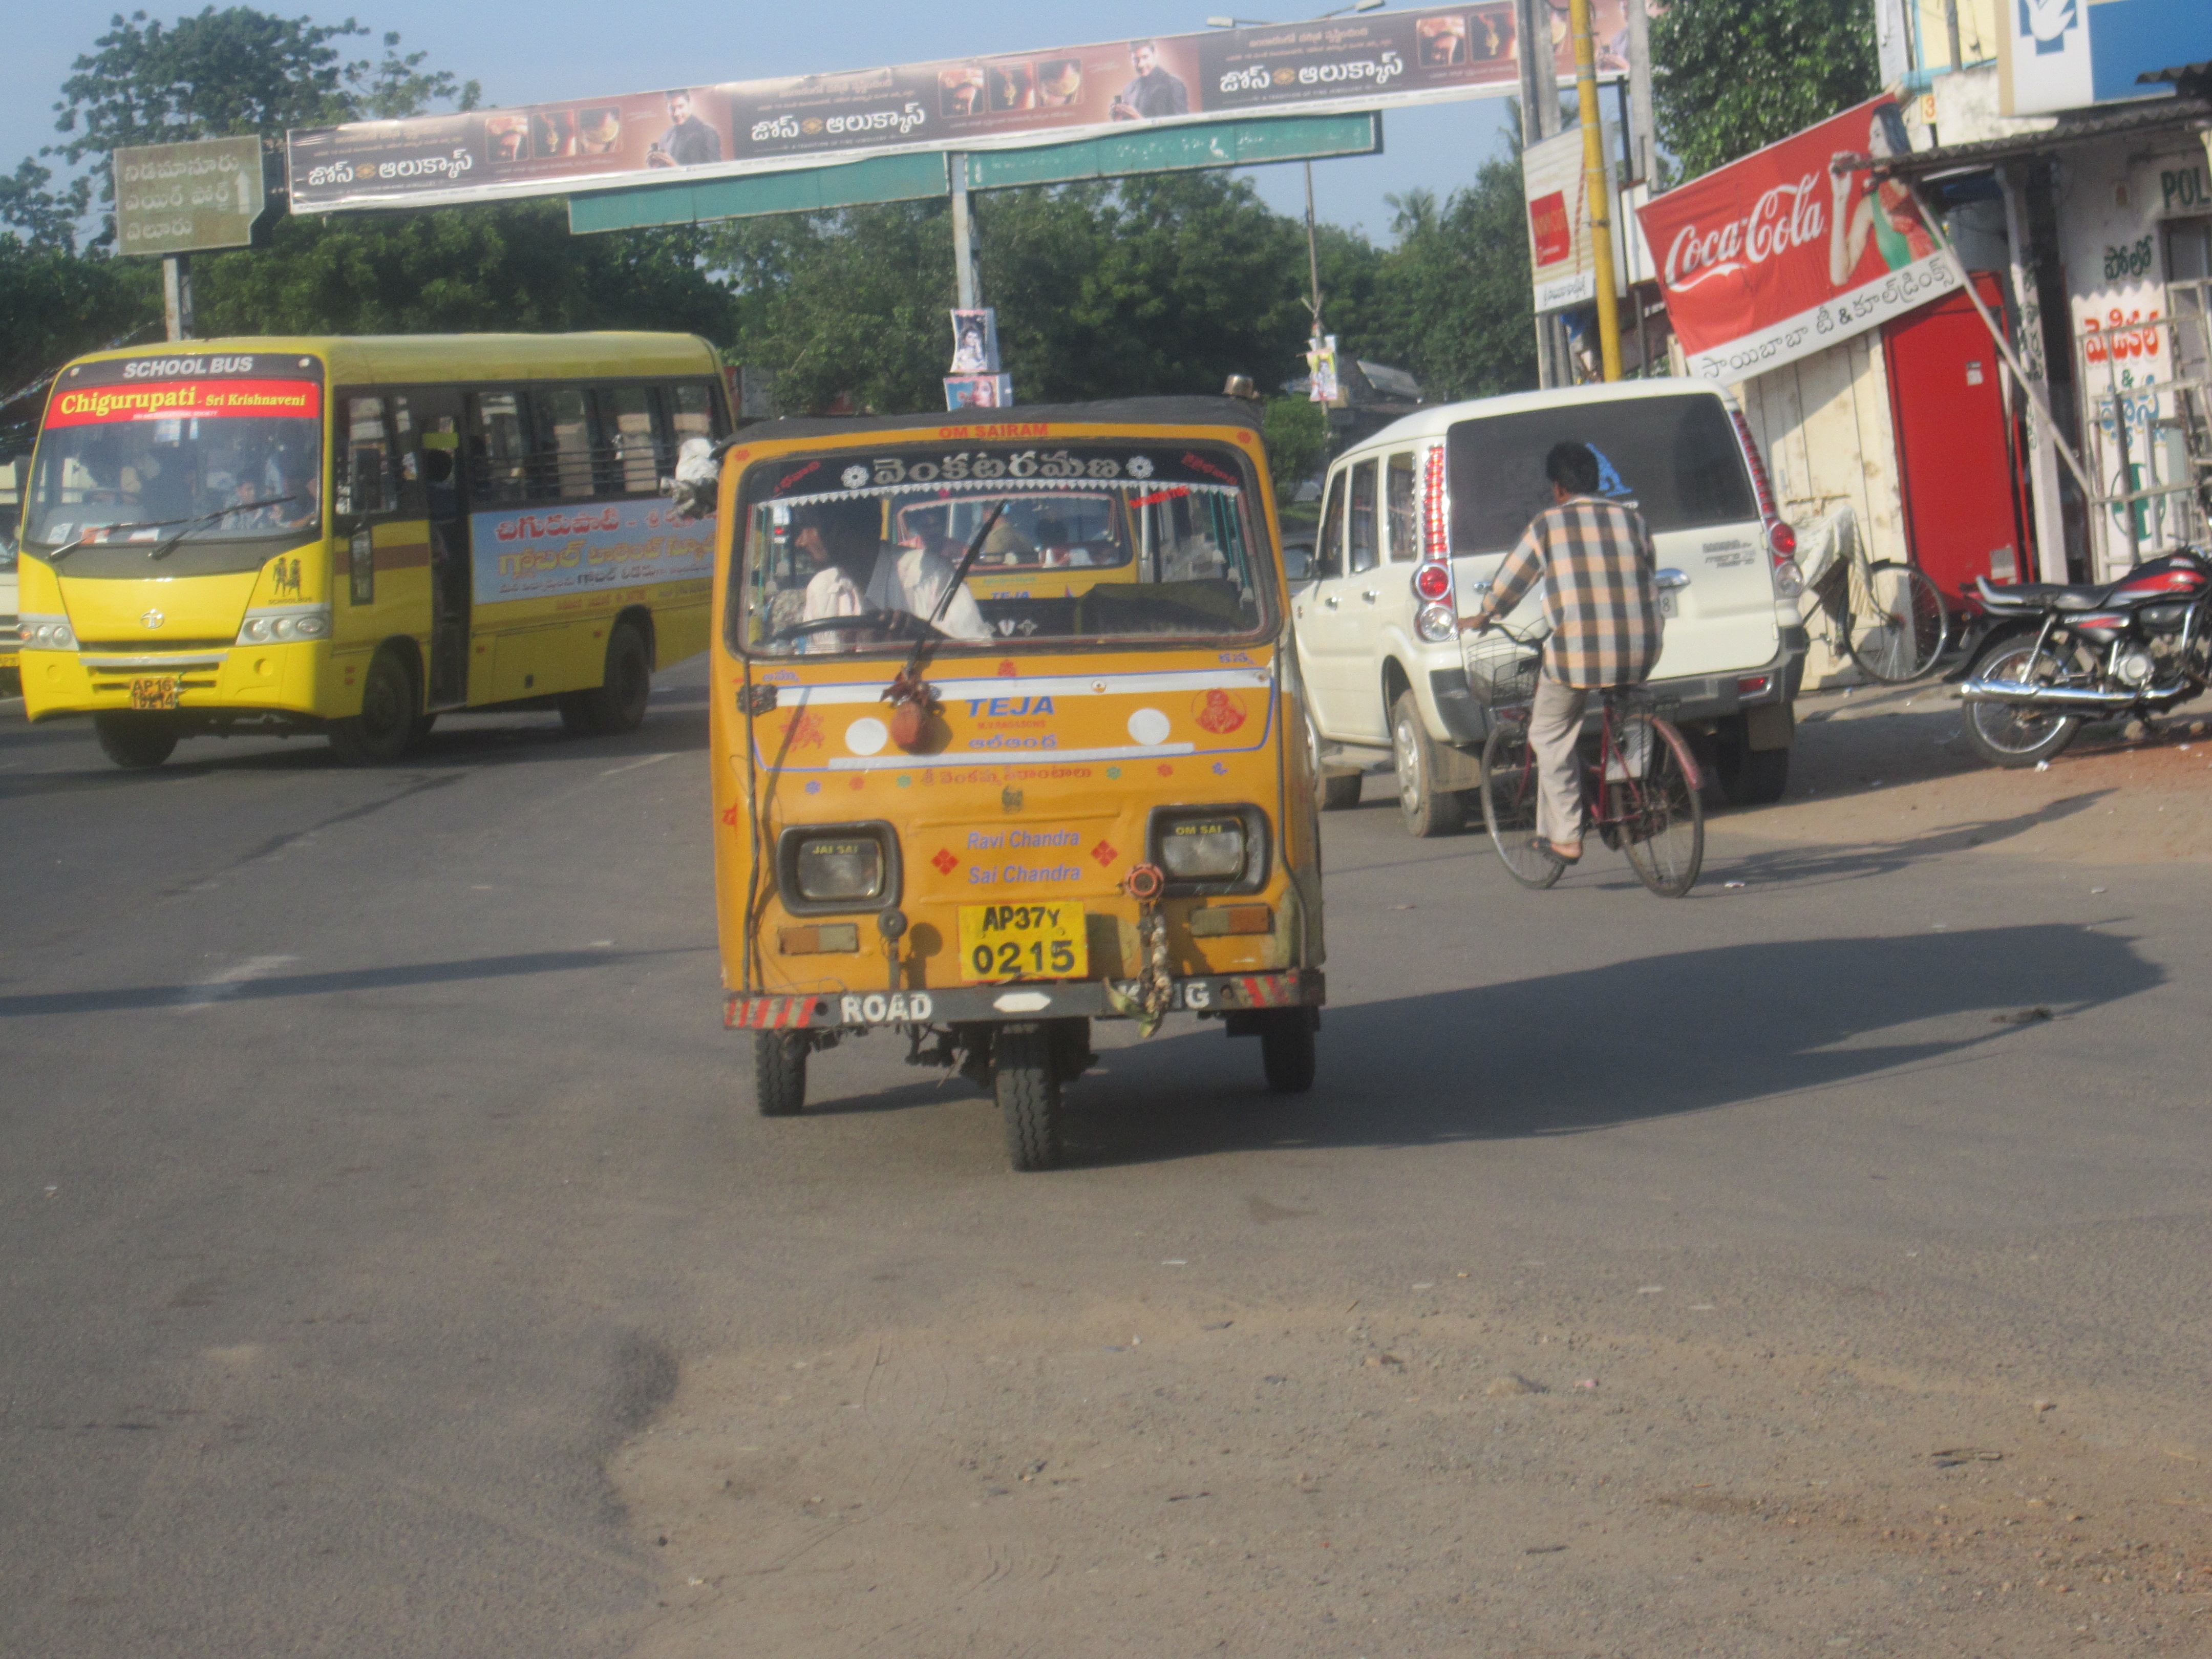
Vehicle type: Auto Rickshaws